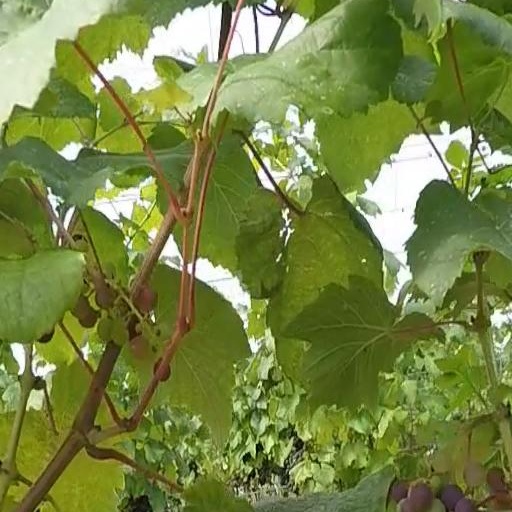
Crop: grape